Combined Task Force 150

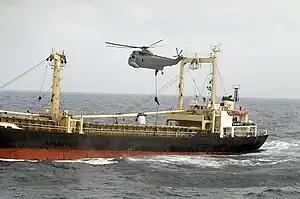
"So San" assault by Spanish special forces

On 9 December 2002, the intercepted and boarded the freighter "So San", several hundred miles southeast of Yemen at the request of the U.S. government as part of Operation Enduring Freedom. "So San", sailing without a flag, attempted evasive action, so "Navarra" after firing four warning shots into the water at the bow of the ship and rifle fire on the ship's hull, getting no answer, fired on a cable crossing "So San" from bow to stern to remove obstacles and proceeded to approach it from a helicopter. The ship from North Korea was carrying a cargo of 15 Scud missiles, 15 conventional warheads with 250 kg of high explosive, 23 fuel tanks of nitric acid and 85 drums of chemicals. The freighter was handed over to the United States Navy. Yemen subsequently reported that the cargo belonged to them and protested against the interception, and as international law did not prohibit Yemen from purchasing the missiles the ship was released to proceed to Yemen.